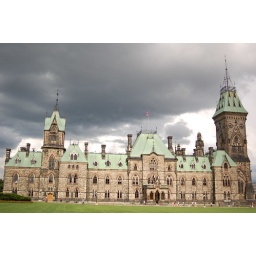
in the sky, in the building in the grass in the people,... everywhere